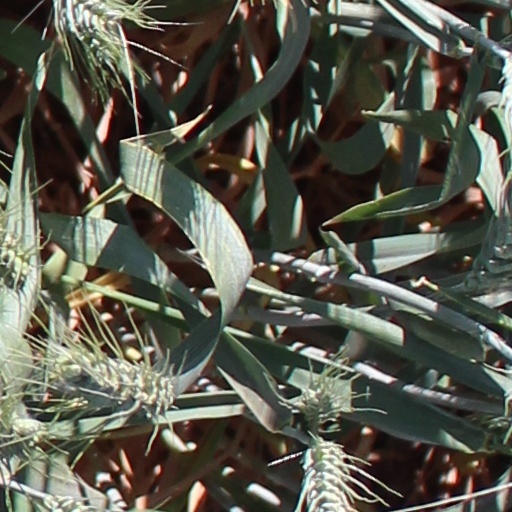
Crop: wheat